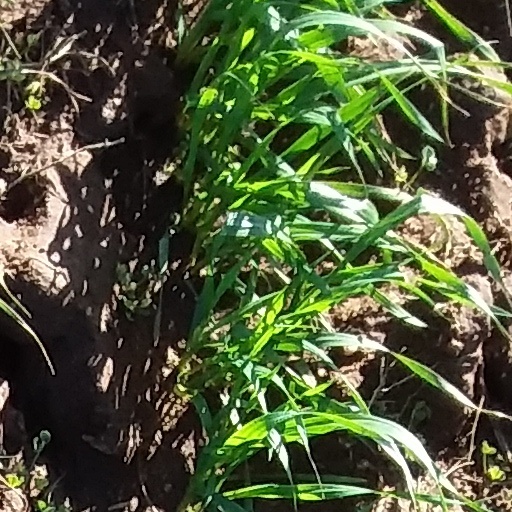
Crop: wheat